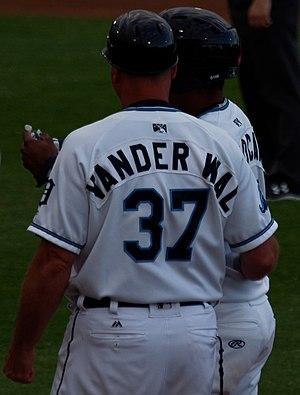
John Henry Vander Wal est un ancien joueur américain de baseball ayant joué dans les Ligues majeures de 1991 à 2004.